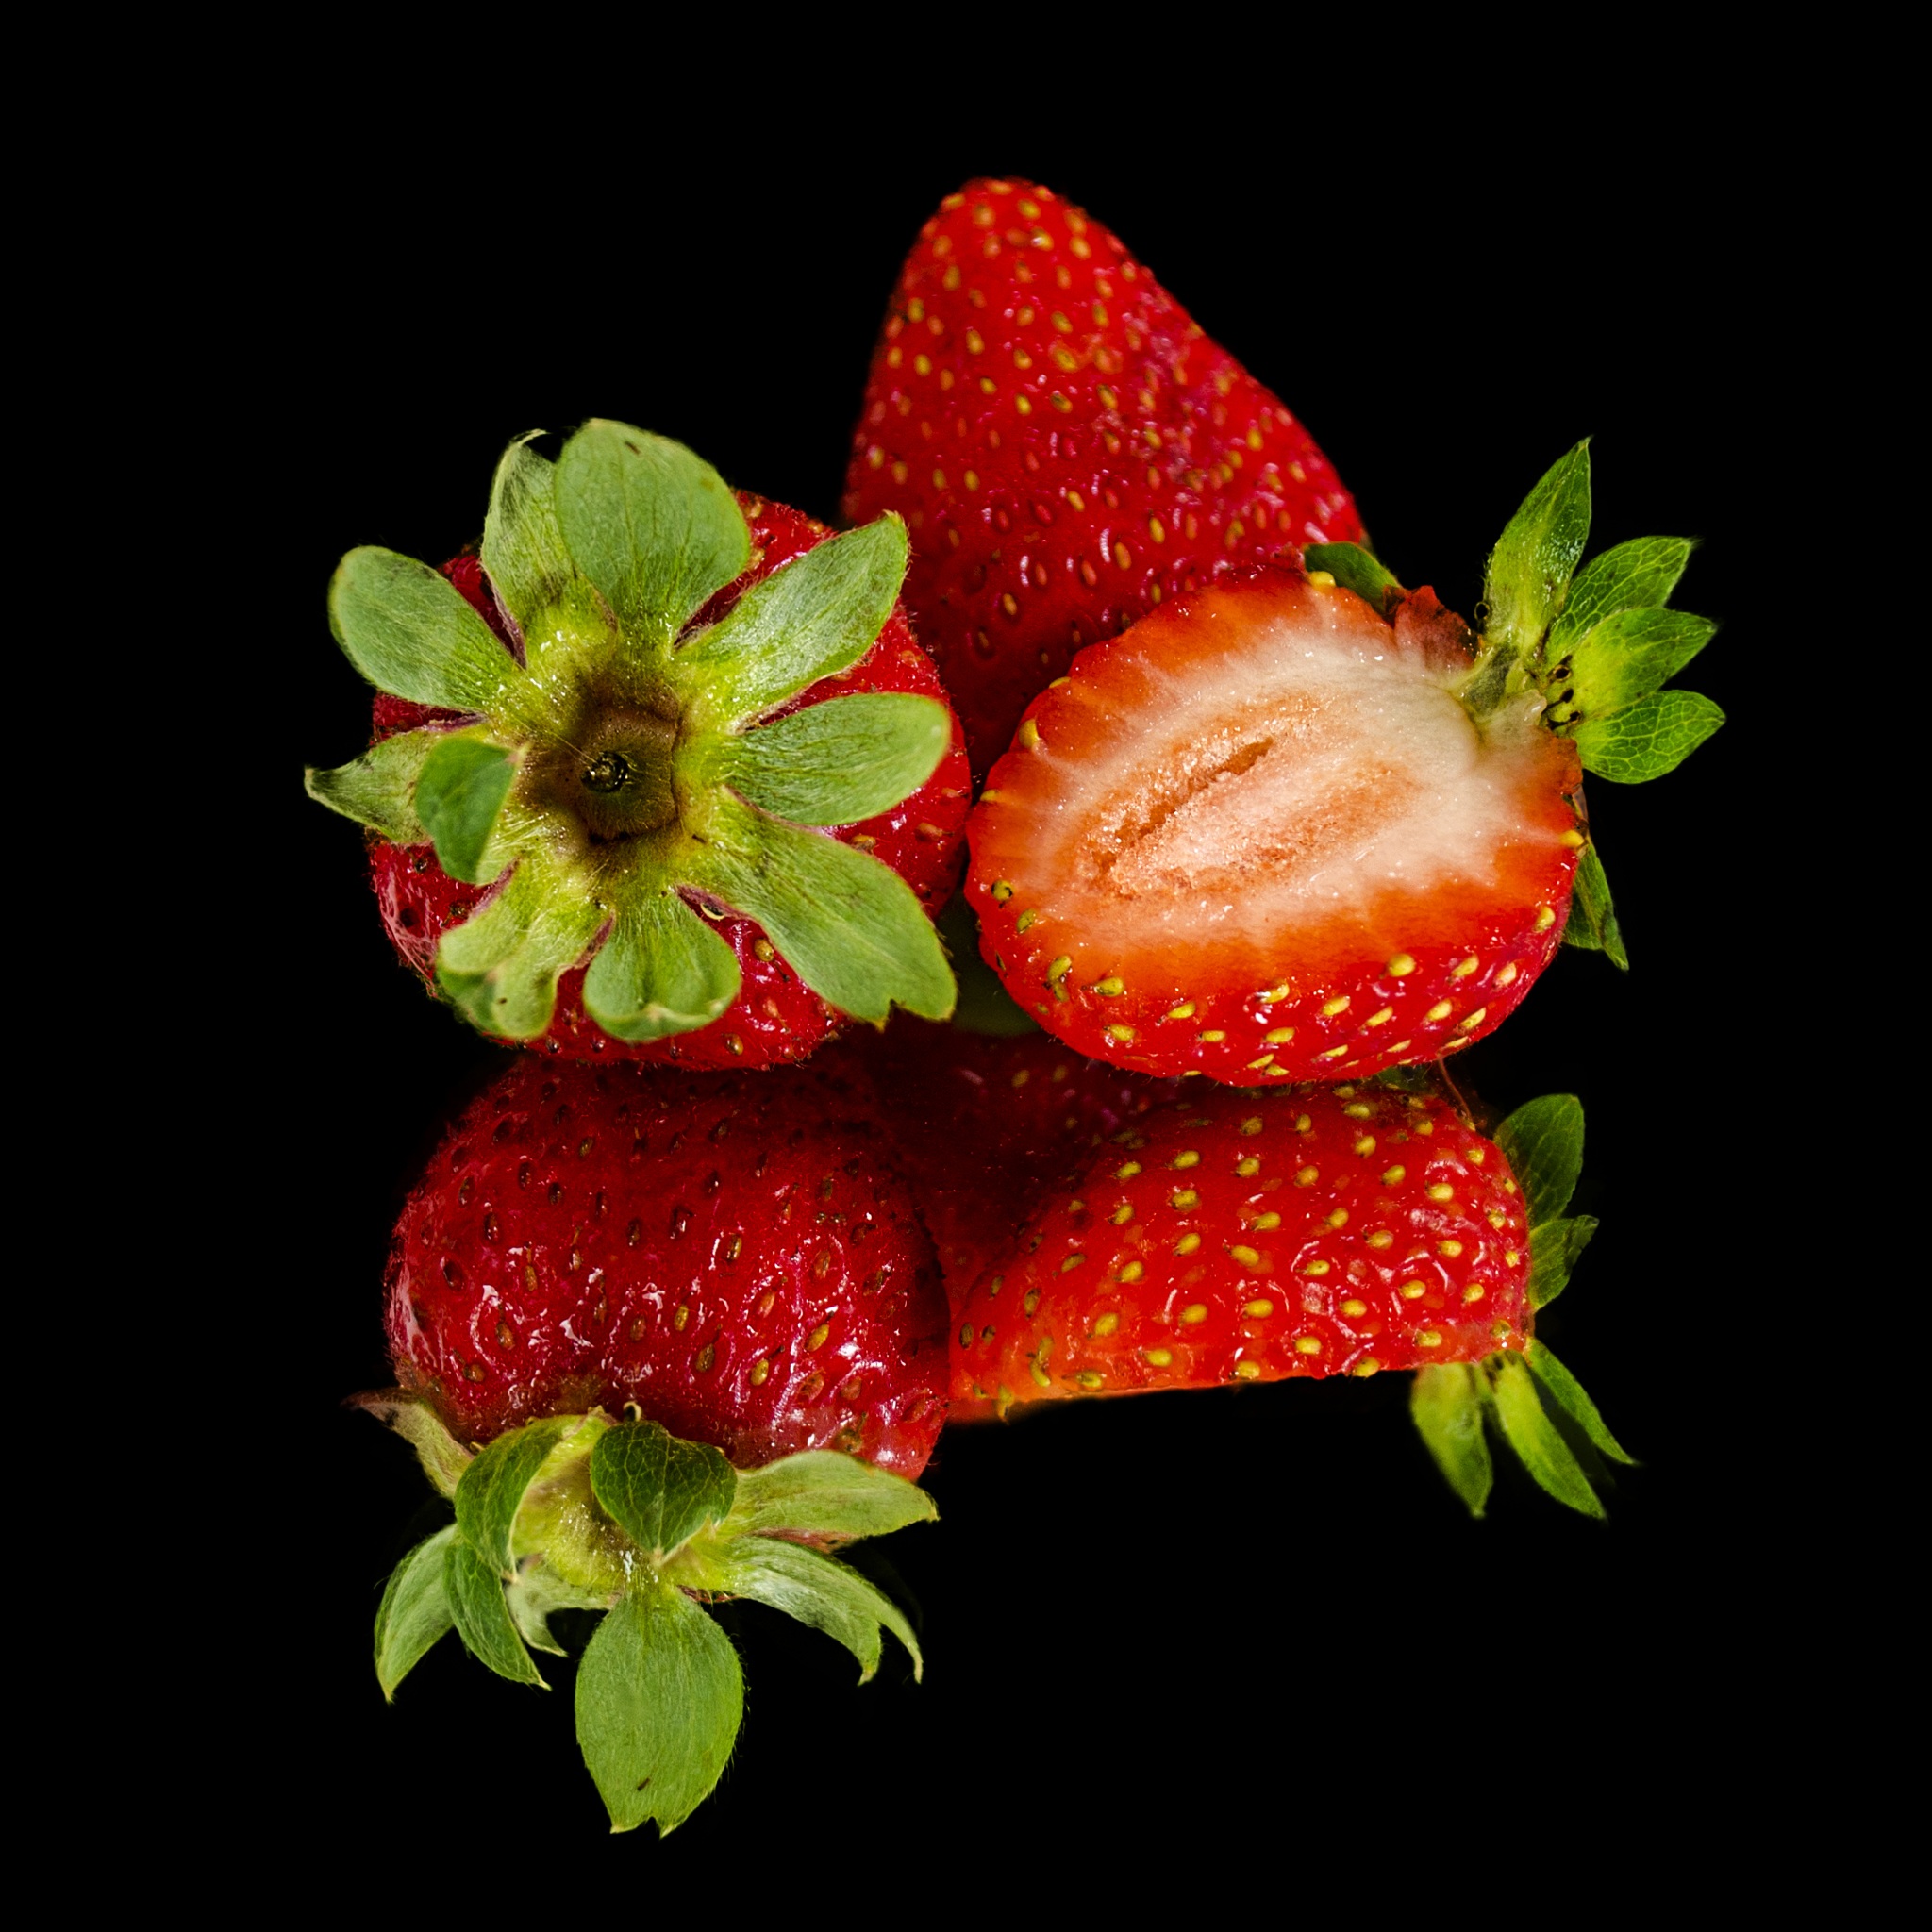
plant, fruit, berry, sweet, leaf, flower, petal, ripe, food, red, produce, fresh, juicy, healthy, flora, delicious, strawberry, berries, nutrition, strawberries, floristry, treat, flowering plant, land plant